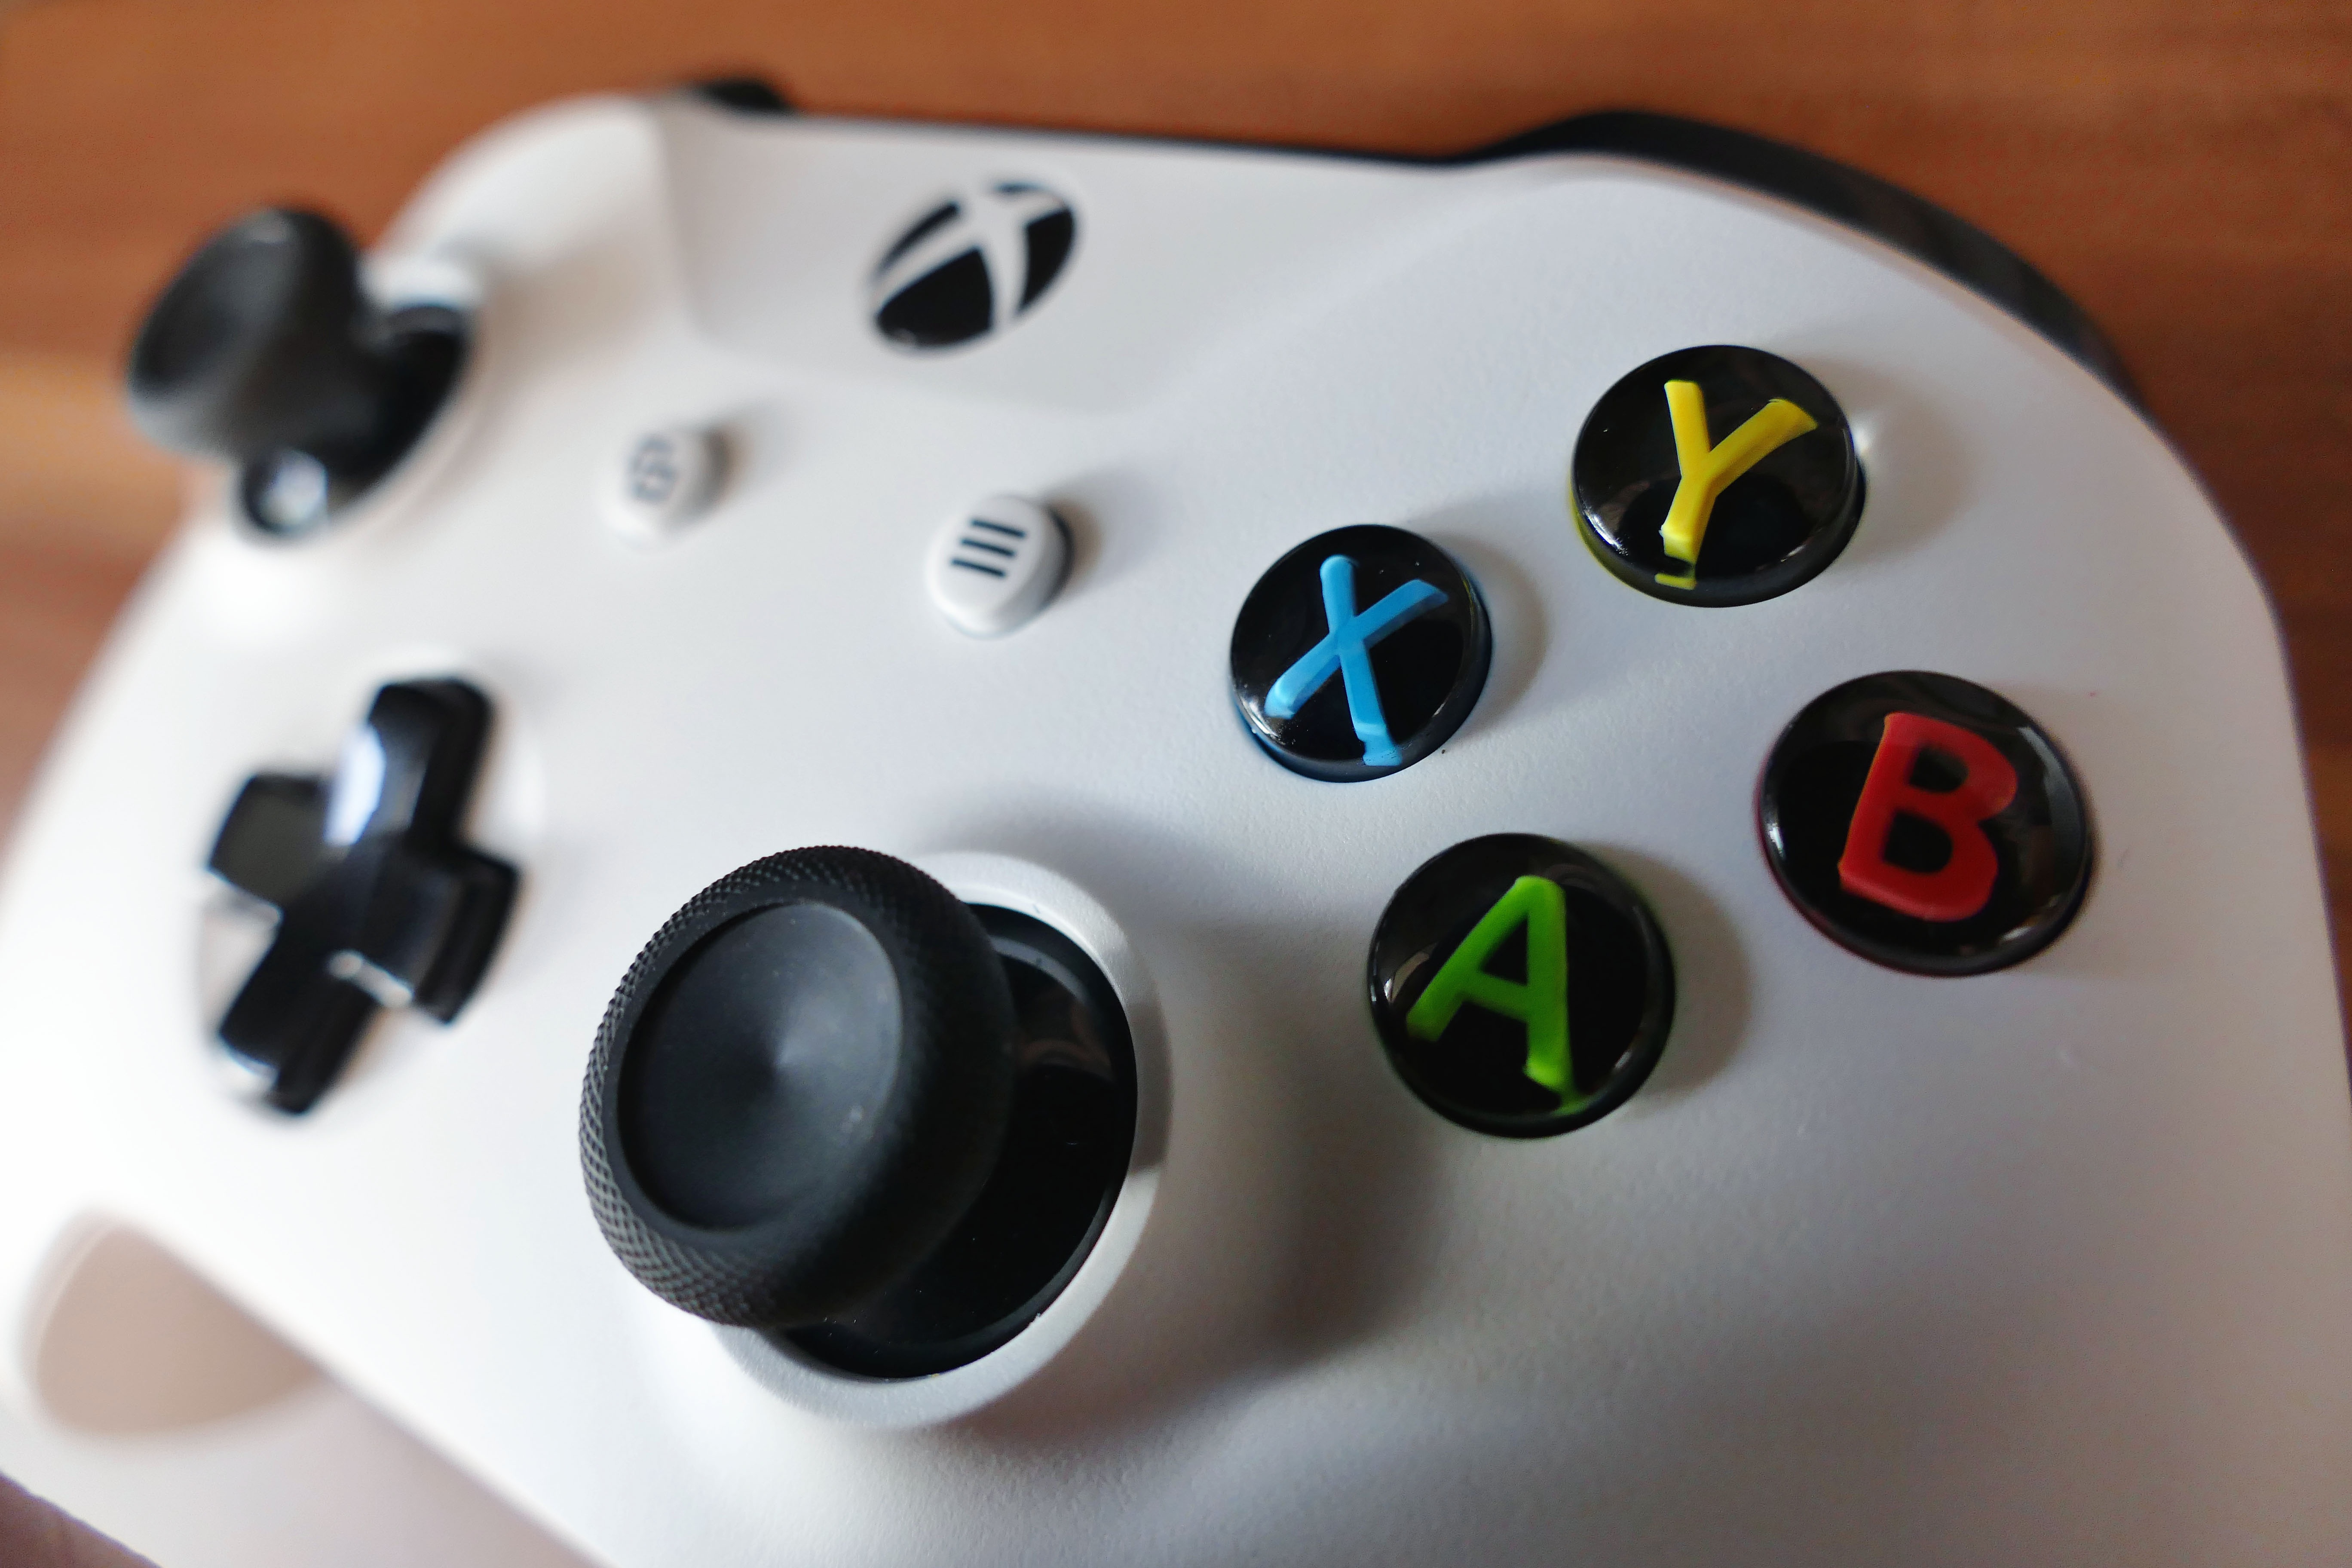
computer, hand, technology, white, game, joystick, controller, play, plastic, finger, equipment, electrical, gadget, blue, leisure, holding, player, activity, button, tech, colour, fun, electronics, toys, media, joy, control, console, arcade, push, gaming, entertainment, handheld, pad, x box, joypad, game pad, peripheral, play button, x box one, game controller, electronic device